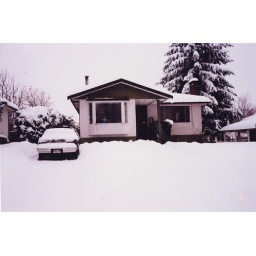
our house &amp;amp; car covered in snow